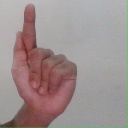
अक्षर: ळ